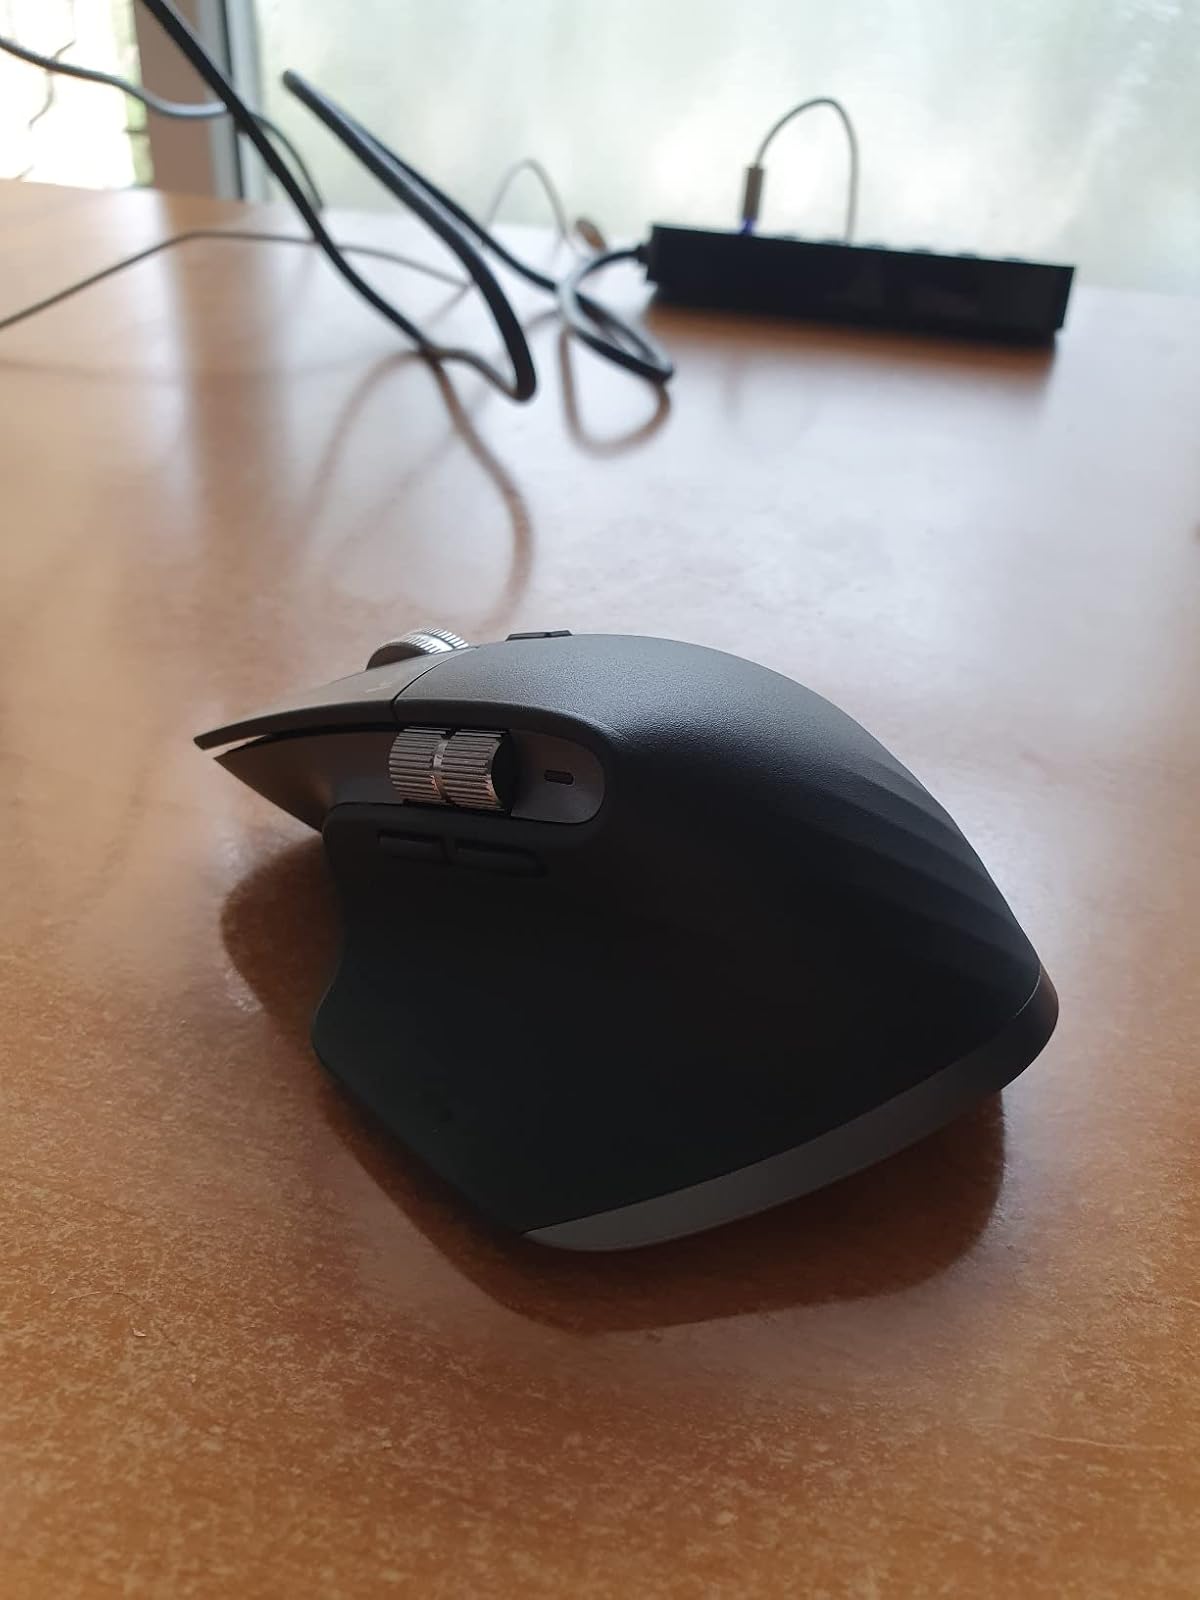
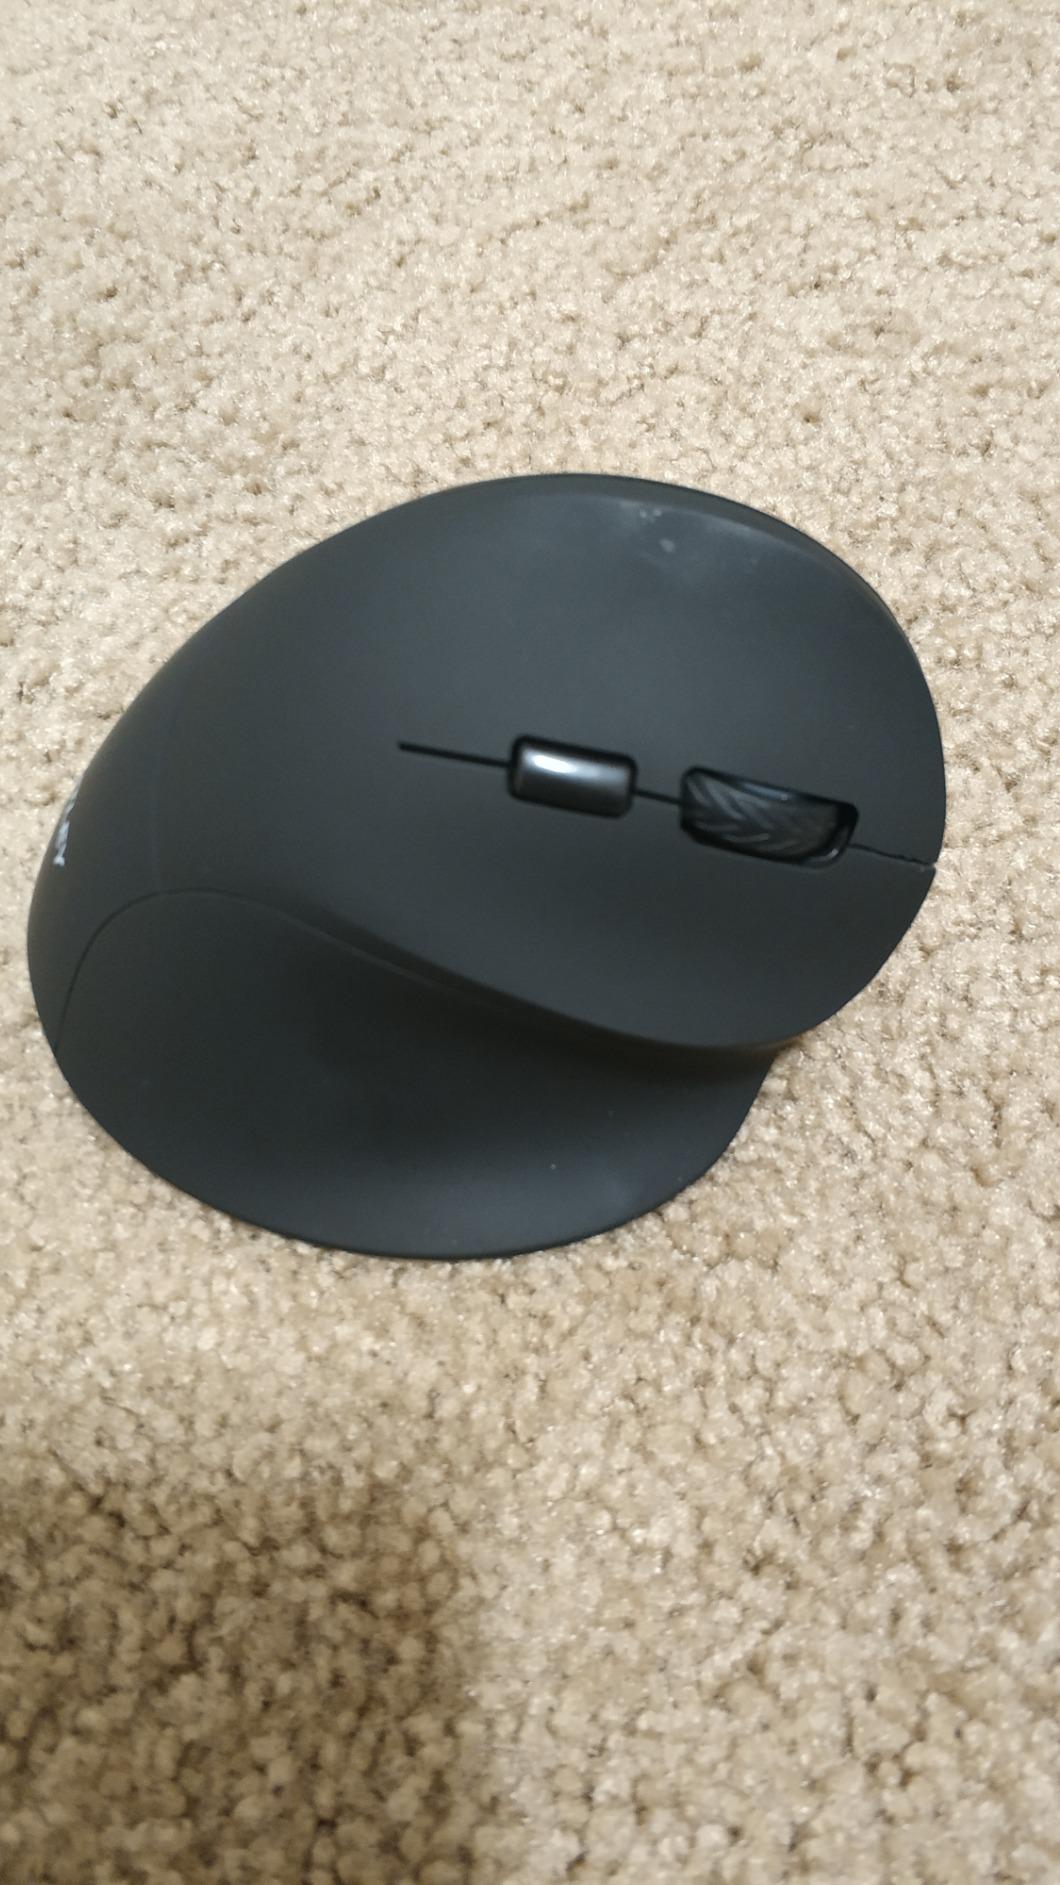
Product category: mouse
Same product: no